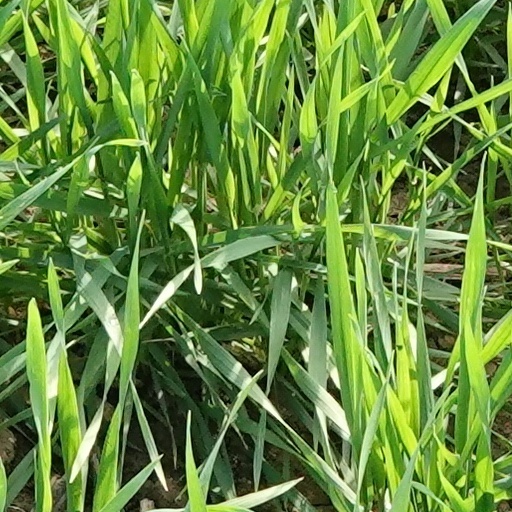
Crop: wheat